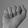
ASL letter: A